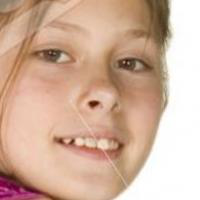
Age group: age 01-10